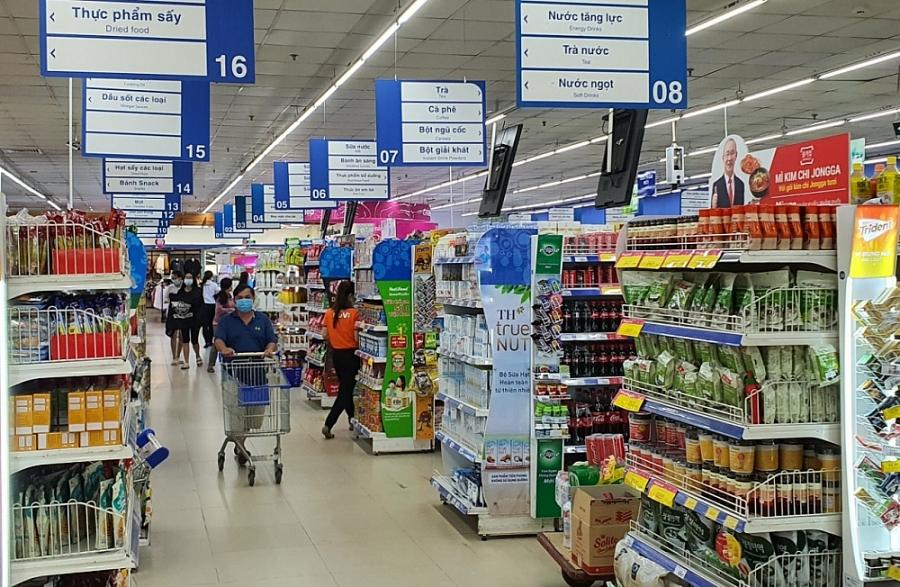
có nhiều người đang xuất hiện ở bên trong của siêu thị